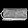
Label: Bag